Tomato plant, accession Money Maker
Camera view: bottom (45 deg); turntable rotation: 150 degrees
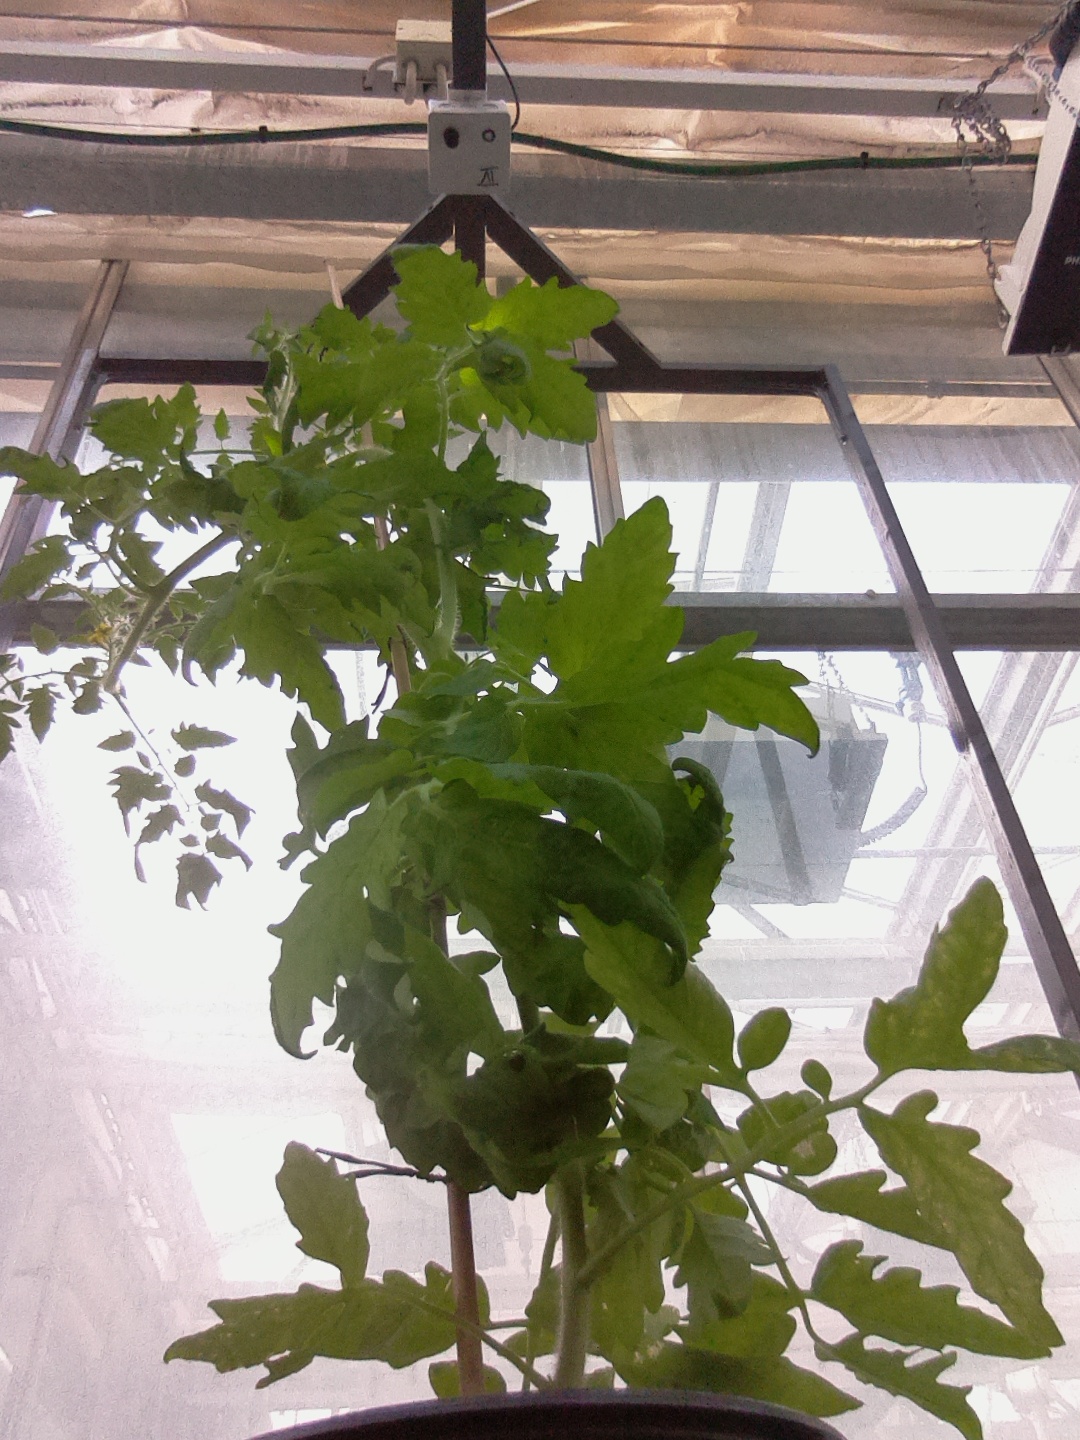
BBCH growth stage 65: Full flowering, 50%-60% of flowers open, first petals falling